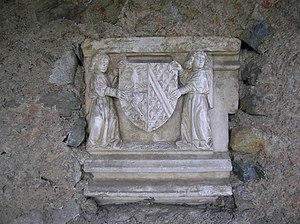
blason sculpté qui faisait partie du manteau d'une cheminée du château fort de Revel, aujourd'hui inclu dans le mur du lavoir. Revel, Isère, AuRA, France.
Revel est une commune française située dans le département de l'Isère, en région Auvergne-Rhône-Alpes.